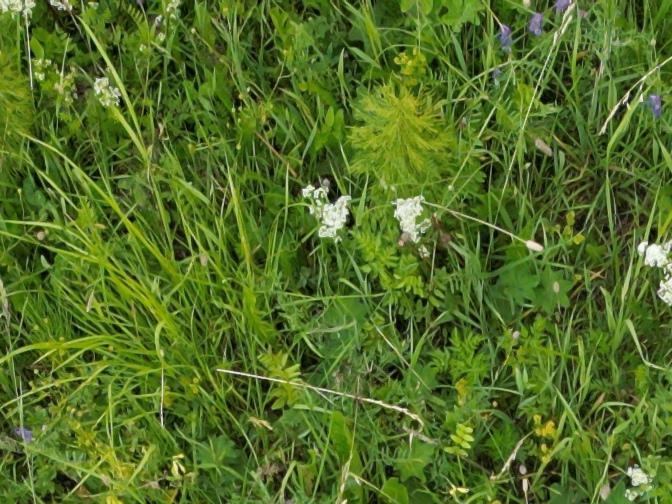
Flowers visible: yarrow flowers, yarrow flowers, yarrow flowers, yarrow flowers, yarrow flowers